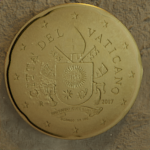
Coin value: 20cents
Country: va
Edition: 2017